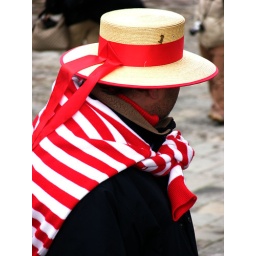
A gondolier in his famous hat and red sweater.